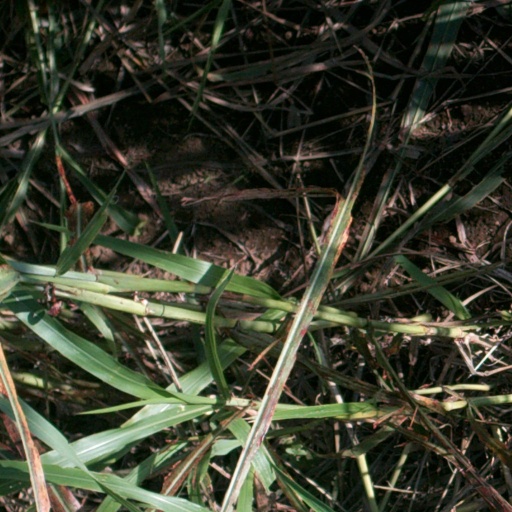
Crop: sorghum